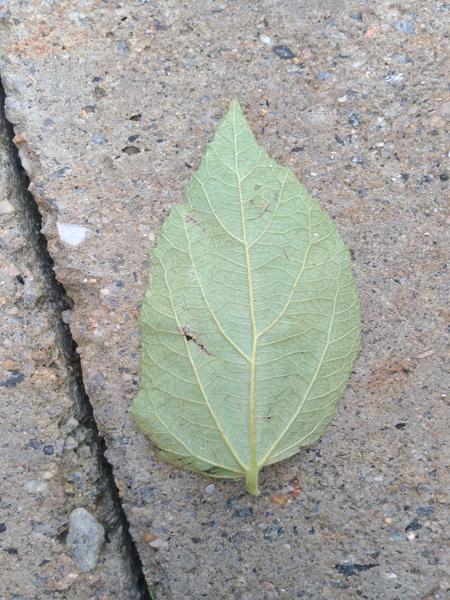
Plant: Gasagase